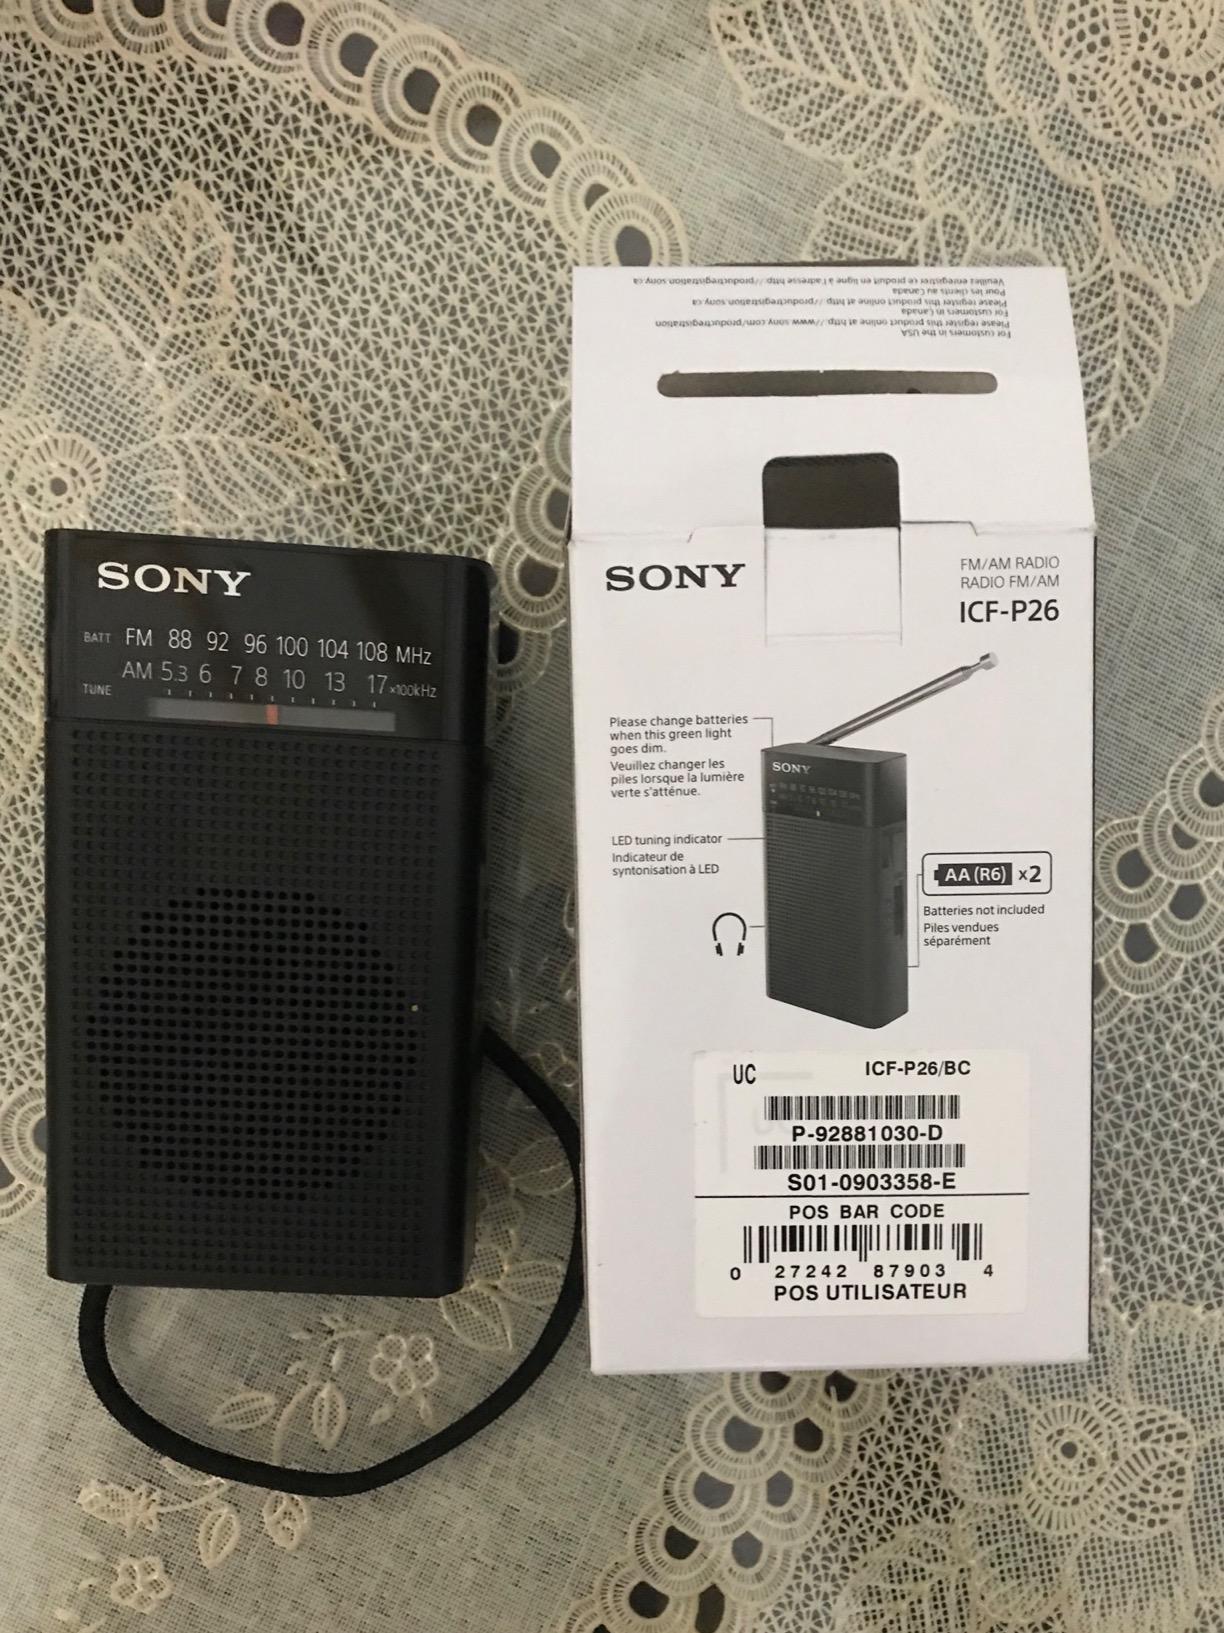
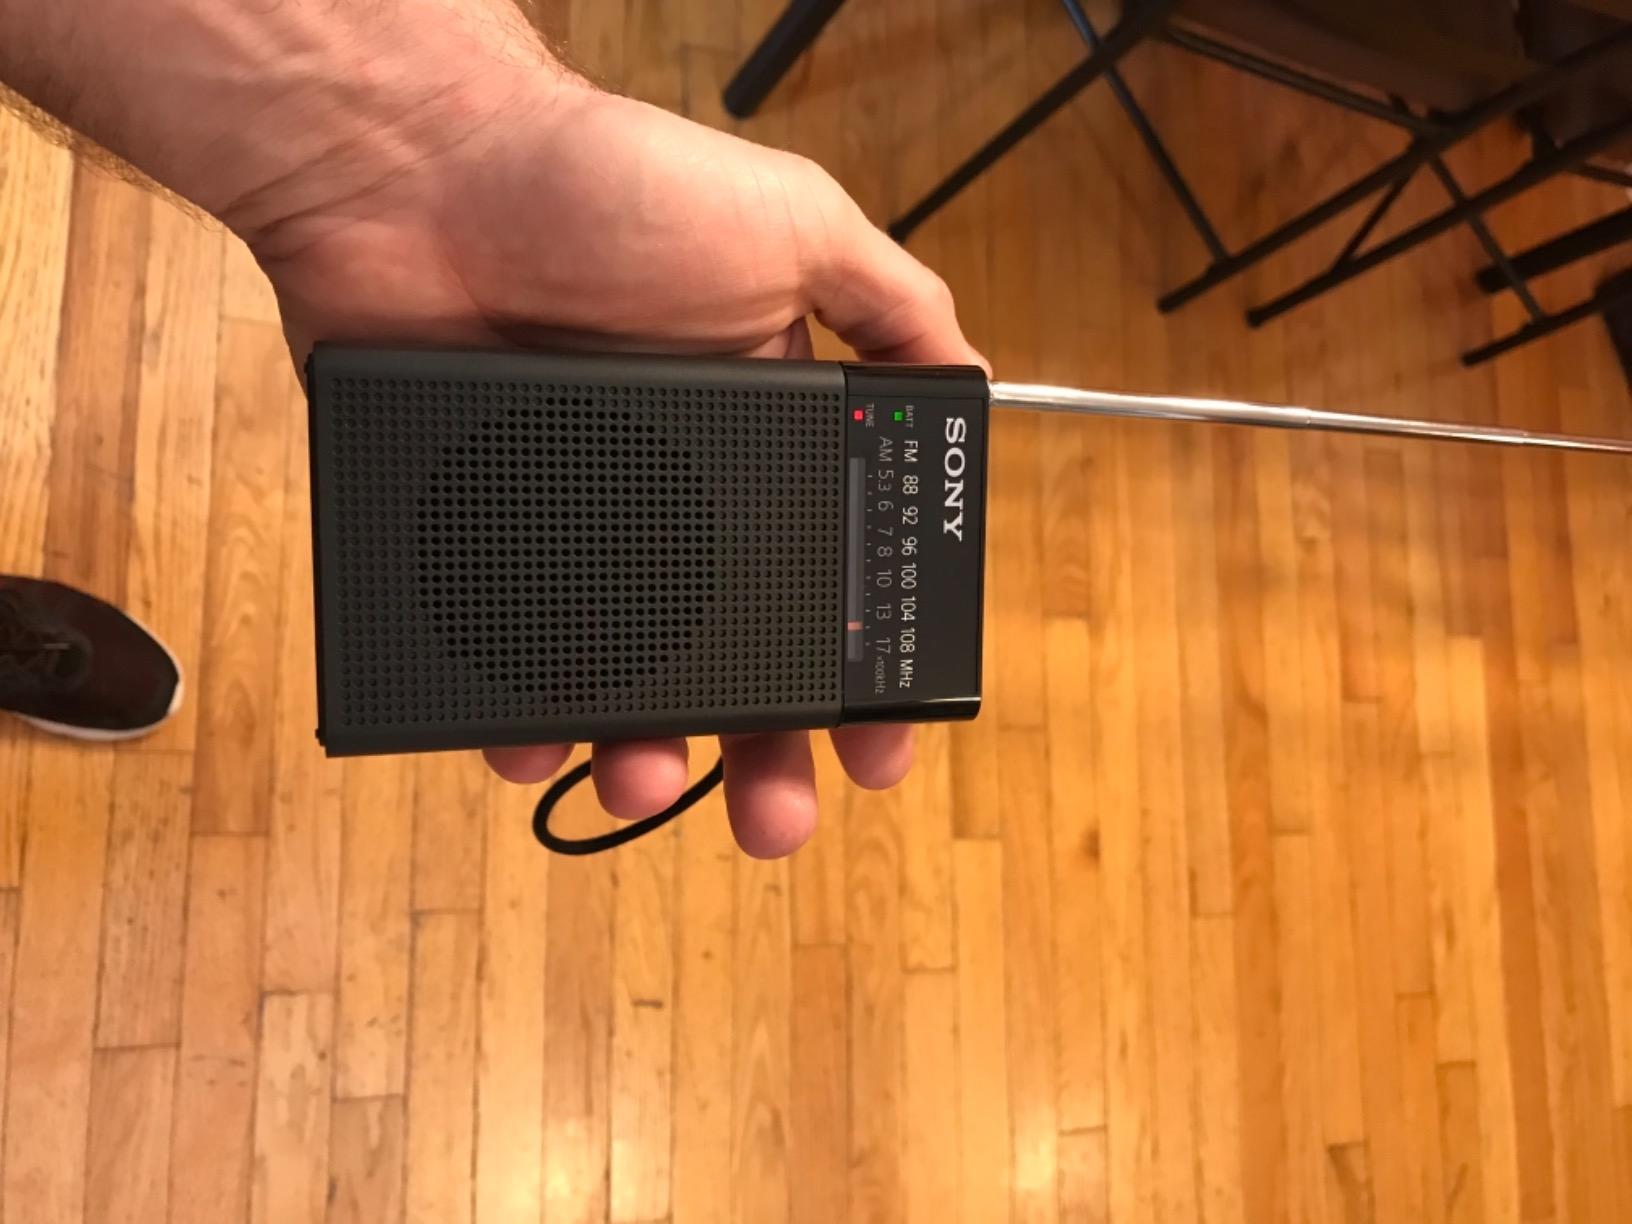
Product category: radio
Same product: yes